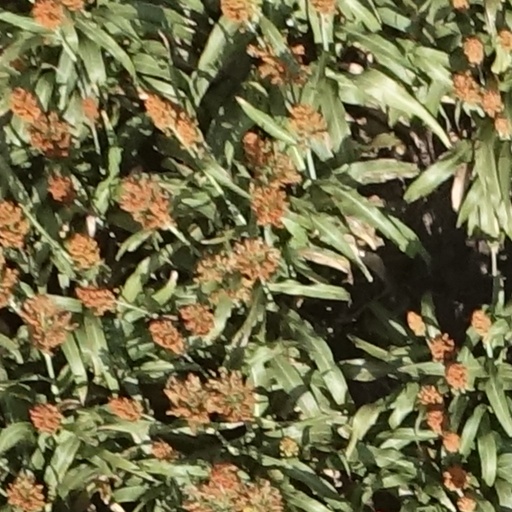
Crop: sorghum